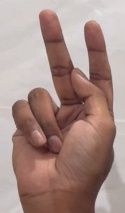
ASL sign: K